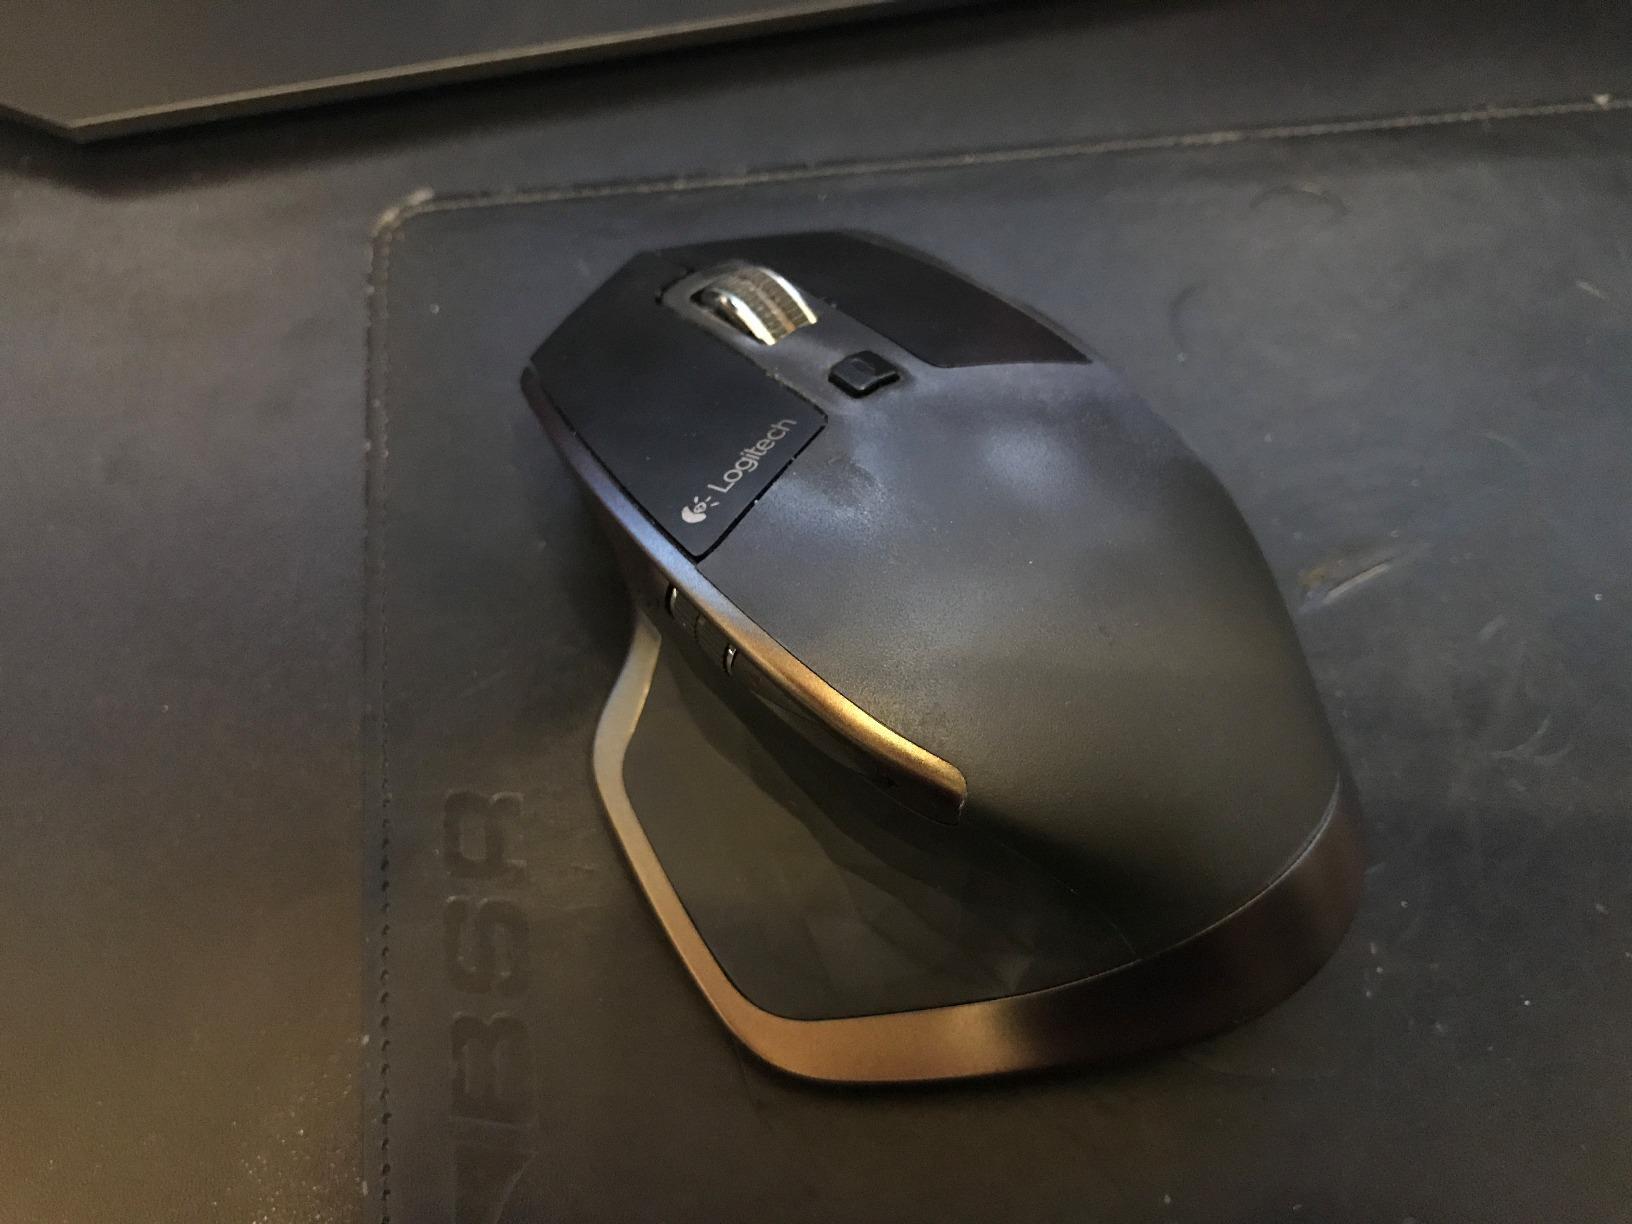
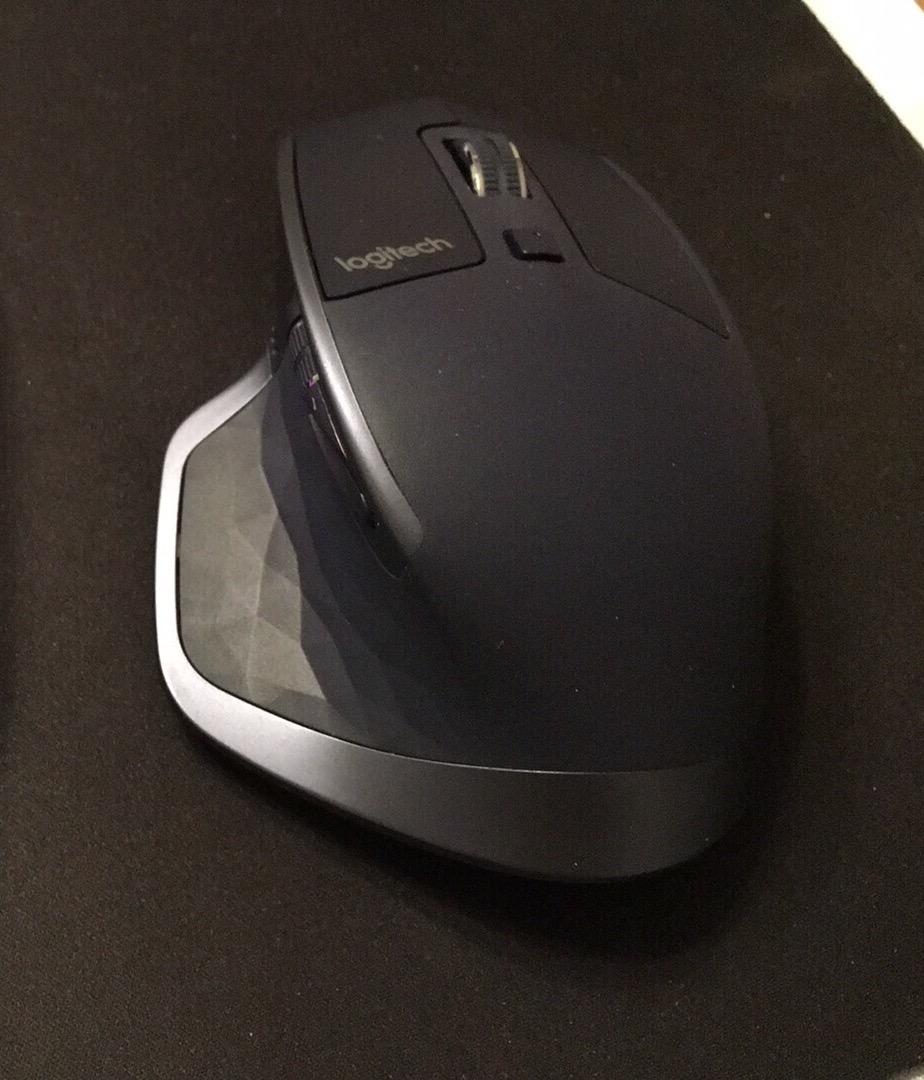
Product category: mouse
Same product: yes